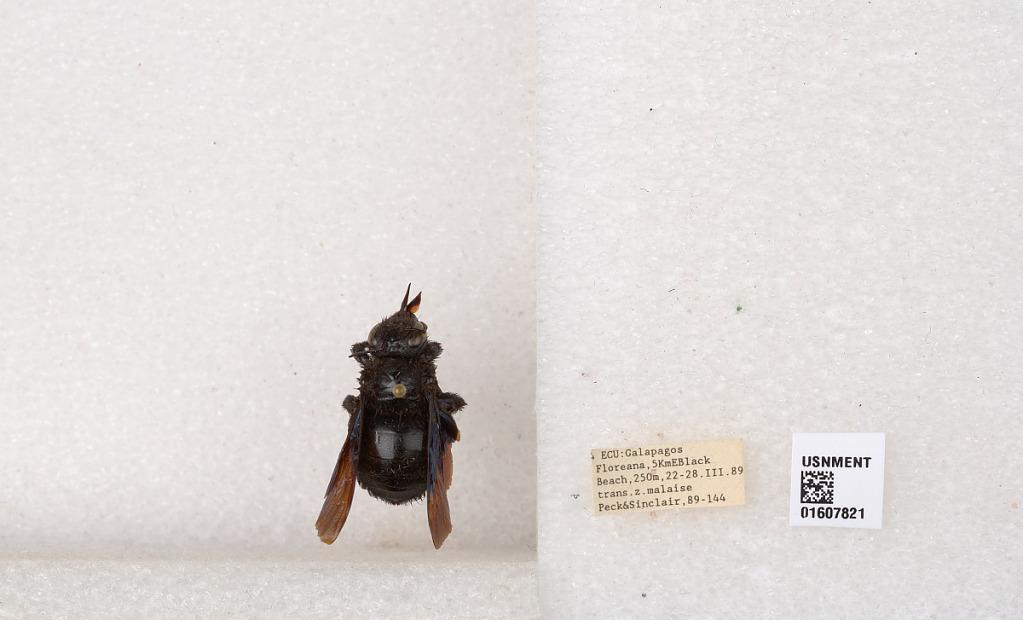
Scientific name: Xylocopa (Neoxylocopa) darwini Cockerell
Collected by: Peck & Sinclair
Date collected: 1989-3-22
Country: Ecuador
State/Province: Galapagos
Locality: Floreana, 5KmE Black Beach
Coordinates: -1.27611, -90.441